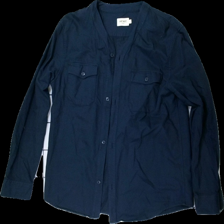
View: front
Type: Shirt
Category: Men
Brand: East West
Colors: Blue
Material: 100% Cotton
Cut: Regular
Size: L
Season: All
Price range: 50-100
Recommended usage: Reuse
Description: Navy shirt